Yellow vests protests

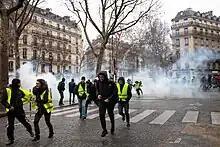
A "gilets jaunes" demonstration in Paris on 8 December 2018

Yellow vest protestors briefly occupied the runway at Nantes Atlantique Airport and prevented access to Nice Côte d'Azur Airport. Vinci Autoroutes reported tollbooths were blocked on 20 major arteries all across France.